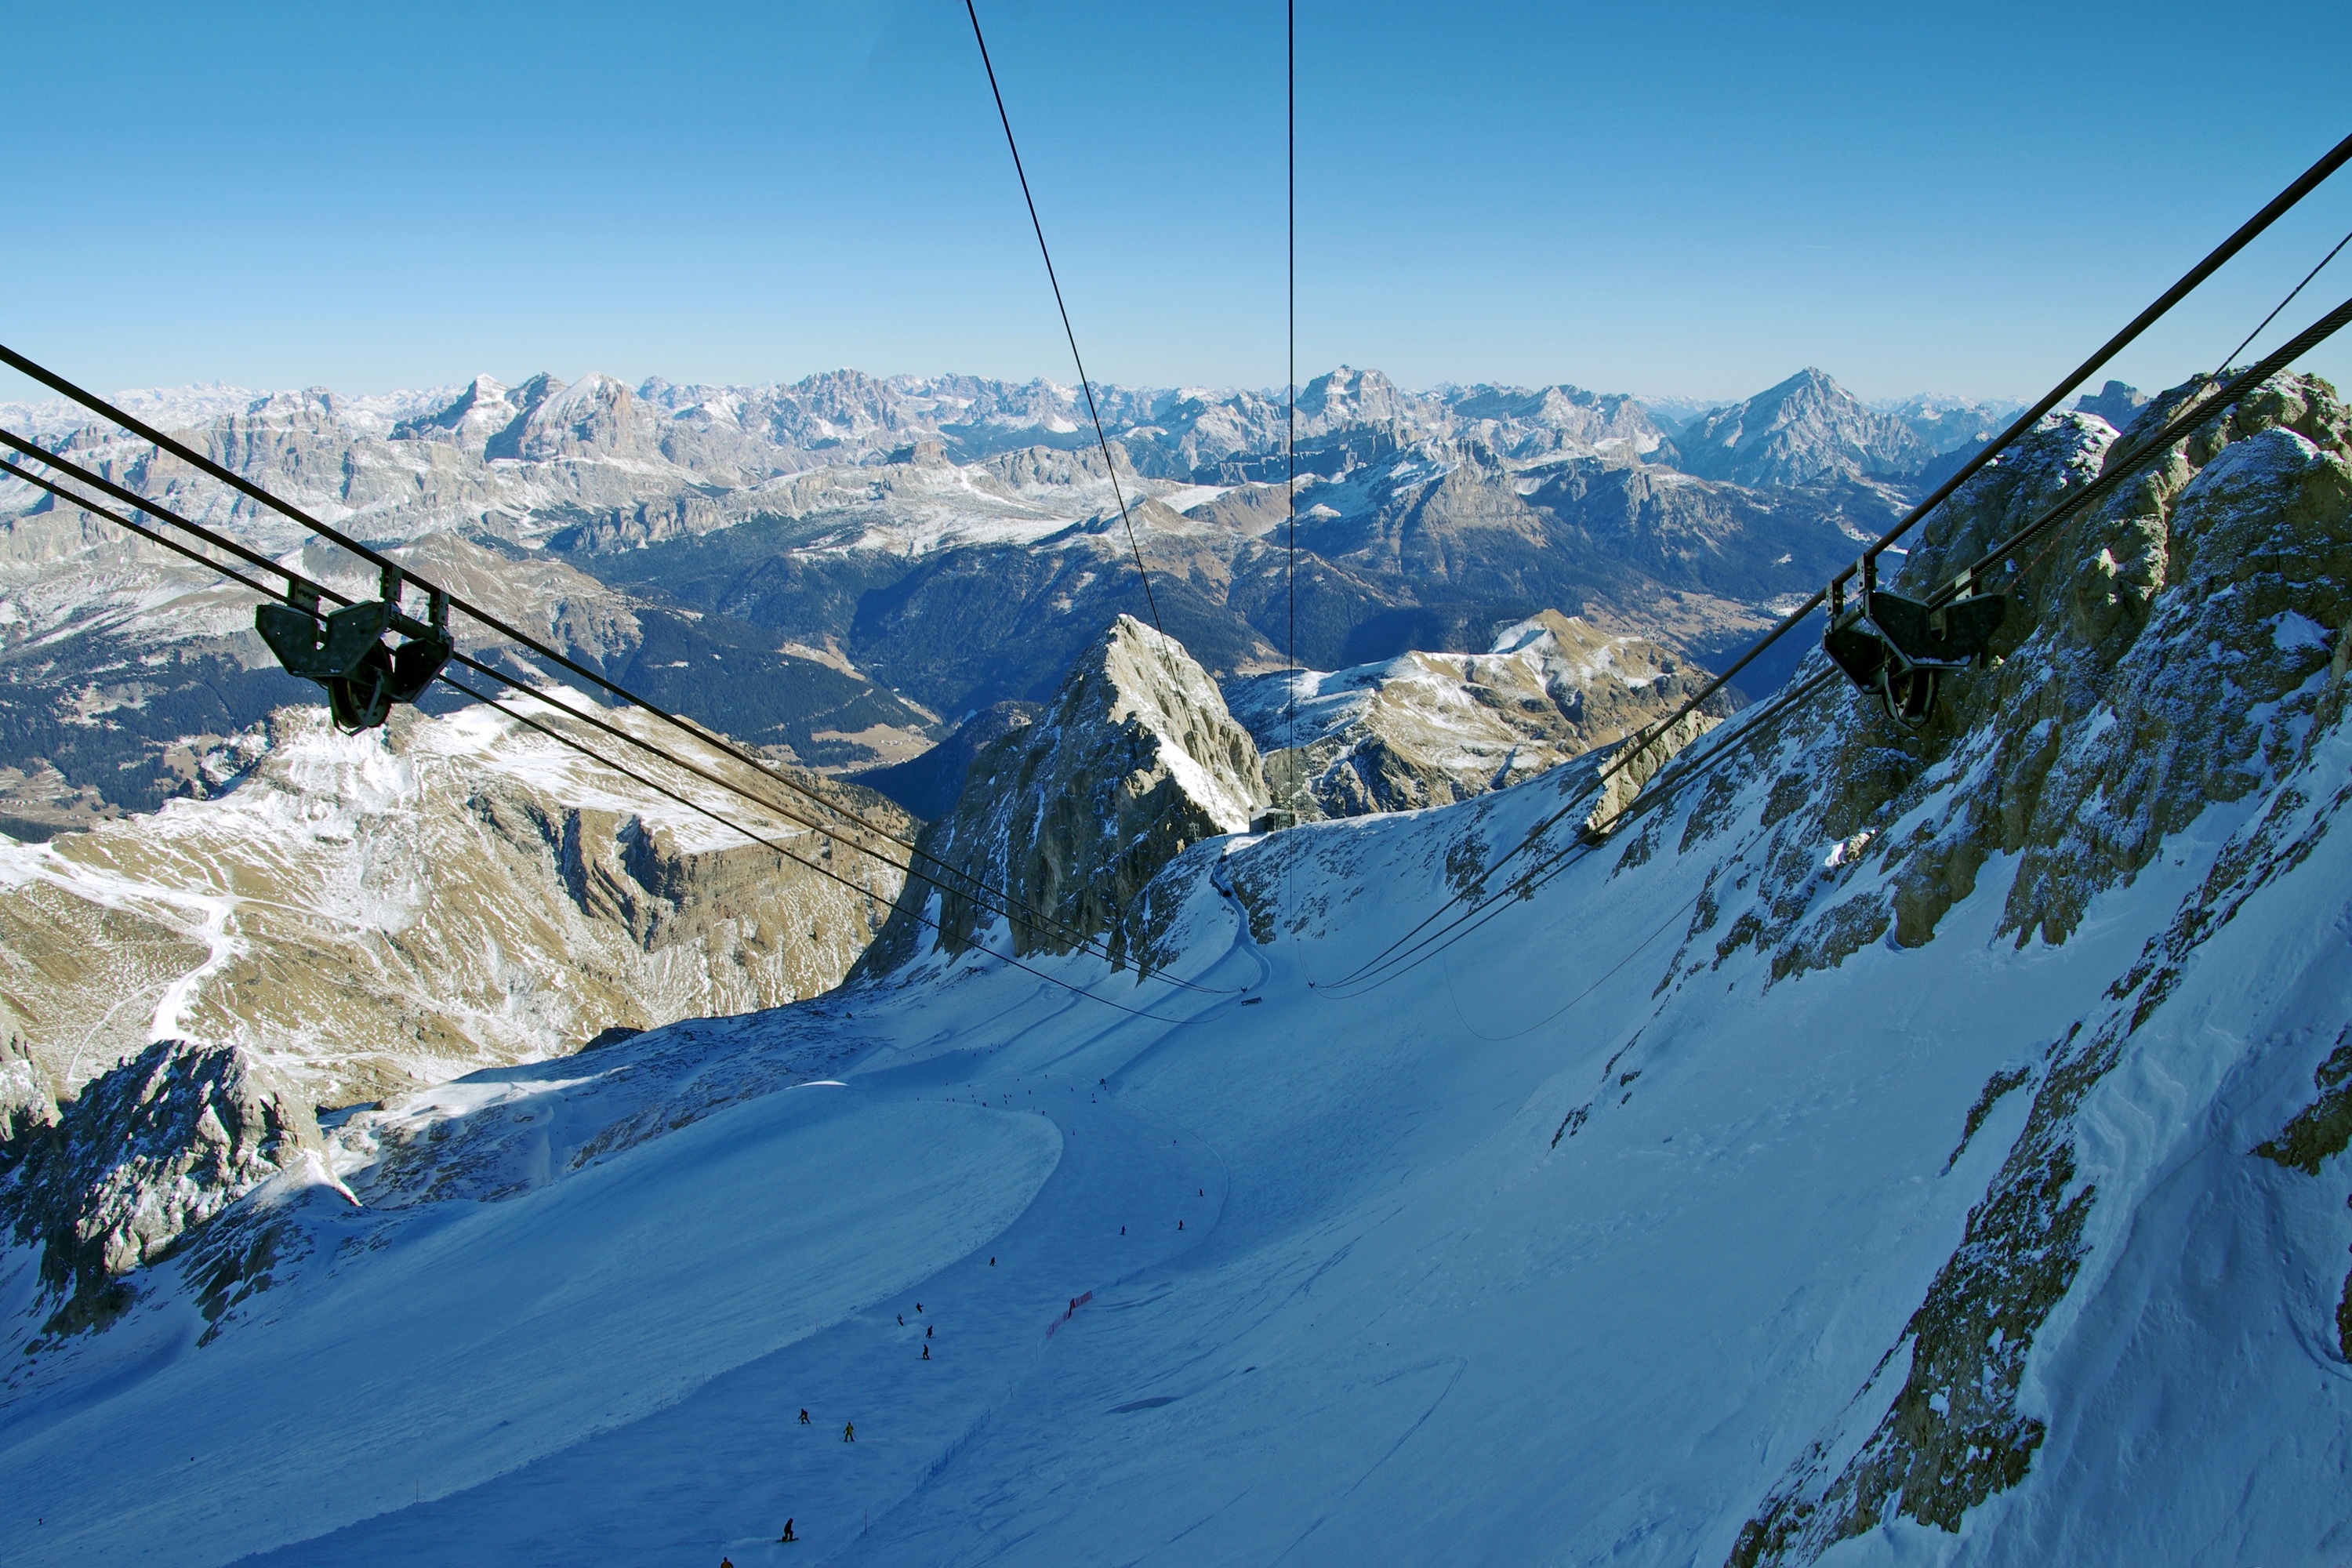
landscape, tree, mountain, snow, winter, sky, hill, valley, mountain range, glacier, italy, cable car, terrain, ridge, summit, winter landscape, winter sport, massif, mountains, alps, veneto, cables, fell, cirque, piste, moraine, dolomites, belluno, tops, cableway, mountain pass, malga ciapela, marmolada, hill station, mountainous landforms, glacial landform, geological phenomenon, ar te, gondola marmolada, mount scenery